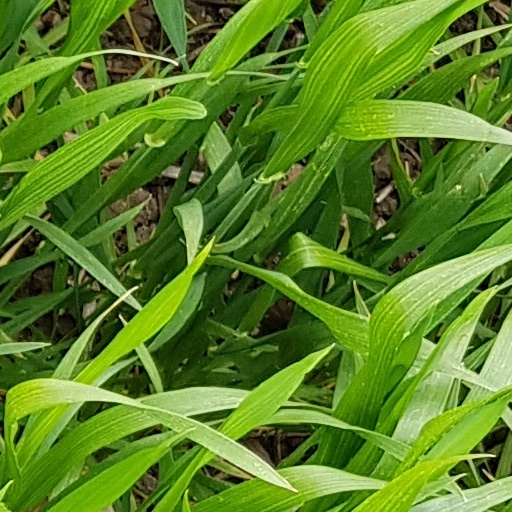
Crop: wheat